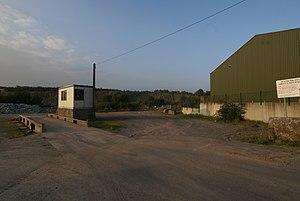
Sprimont (Belgique): Entrée de la carrière